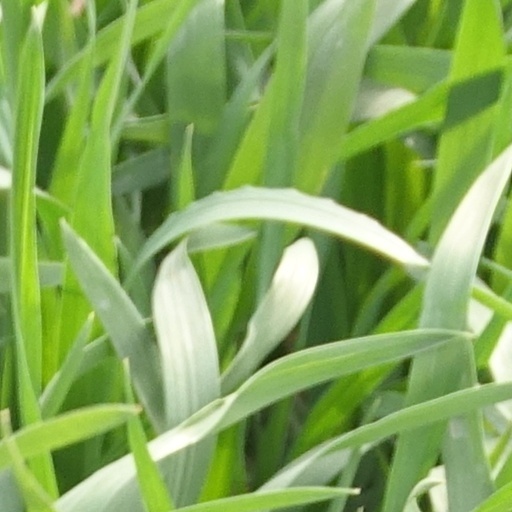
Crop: wheat